Lopez Lake

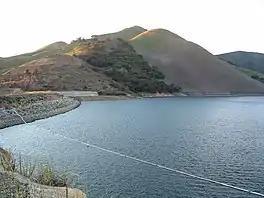
Lopez Lake, with the dam on the left

Lopez Lake is a reservoir near the city of Arroyo Grande in San Luis Obispo County, California. The lake is formed by Lopez Dam on Arroyo Grande Creek, upstream from the Pacific Ocean. The creek drains about above the dam and below. The dam was built in and is operated by the San Luis Obispo County Flood Control and Water Conservation District. The earth-fill dam was retrofitted to protect against earthquakes between 2001 and 2003. The winter of 2022-2023 brought the reservoir to the capacity of . In March 2023 the lake overflowed into the spillway for the first time since 1998, some 25 years prior.